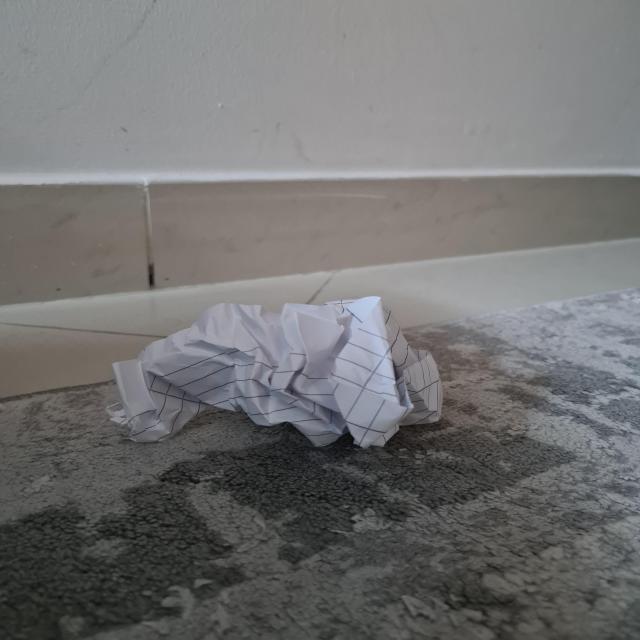
Label: tissues